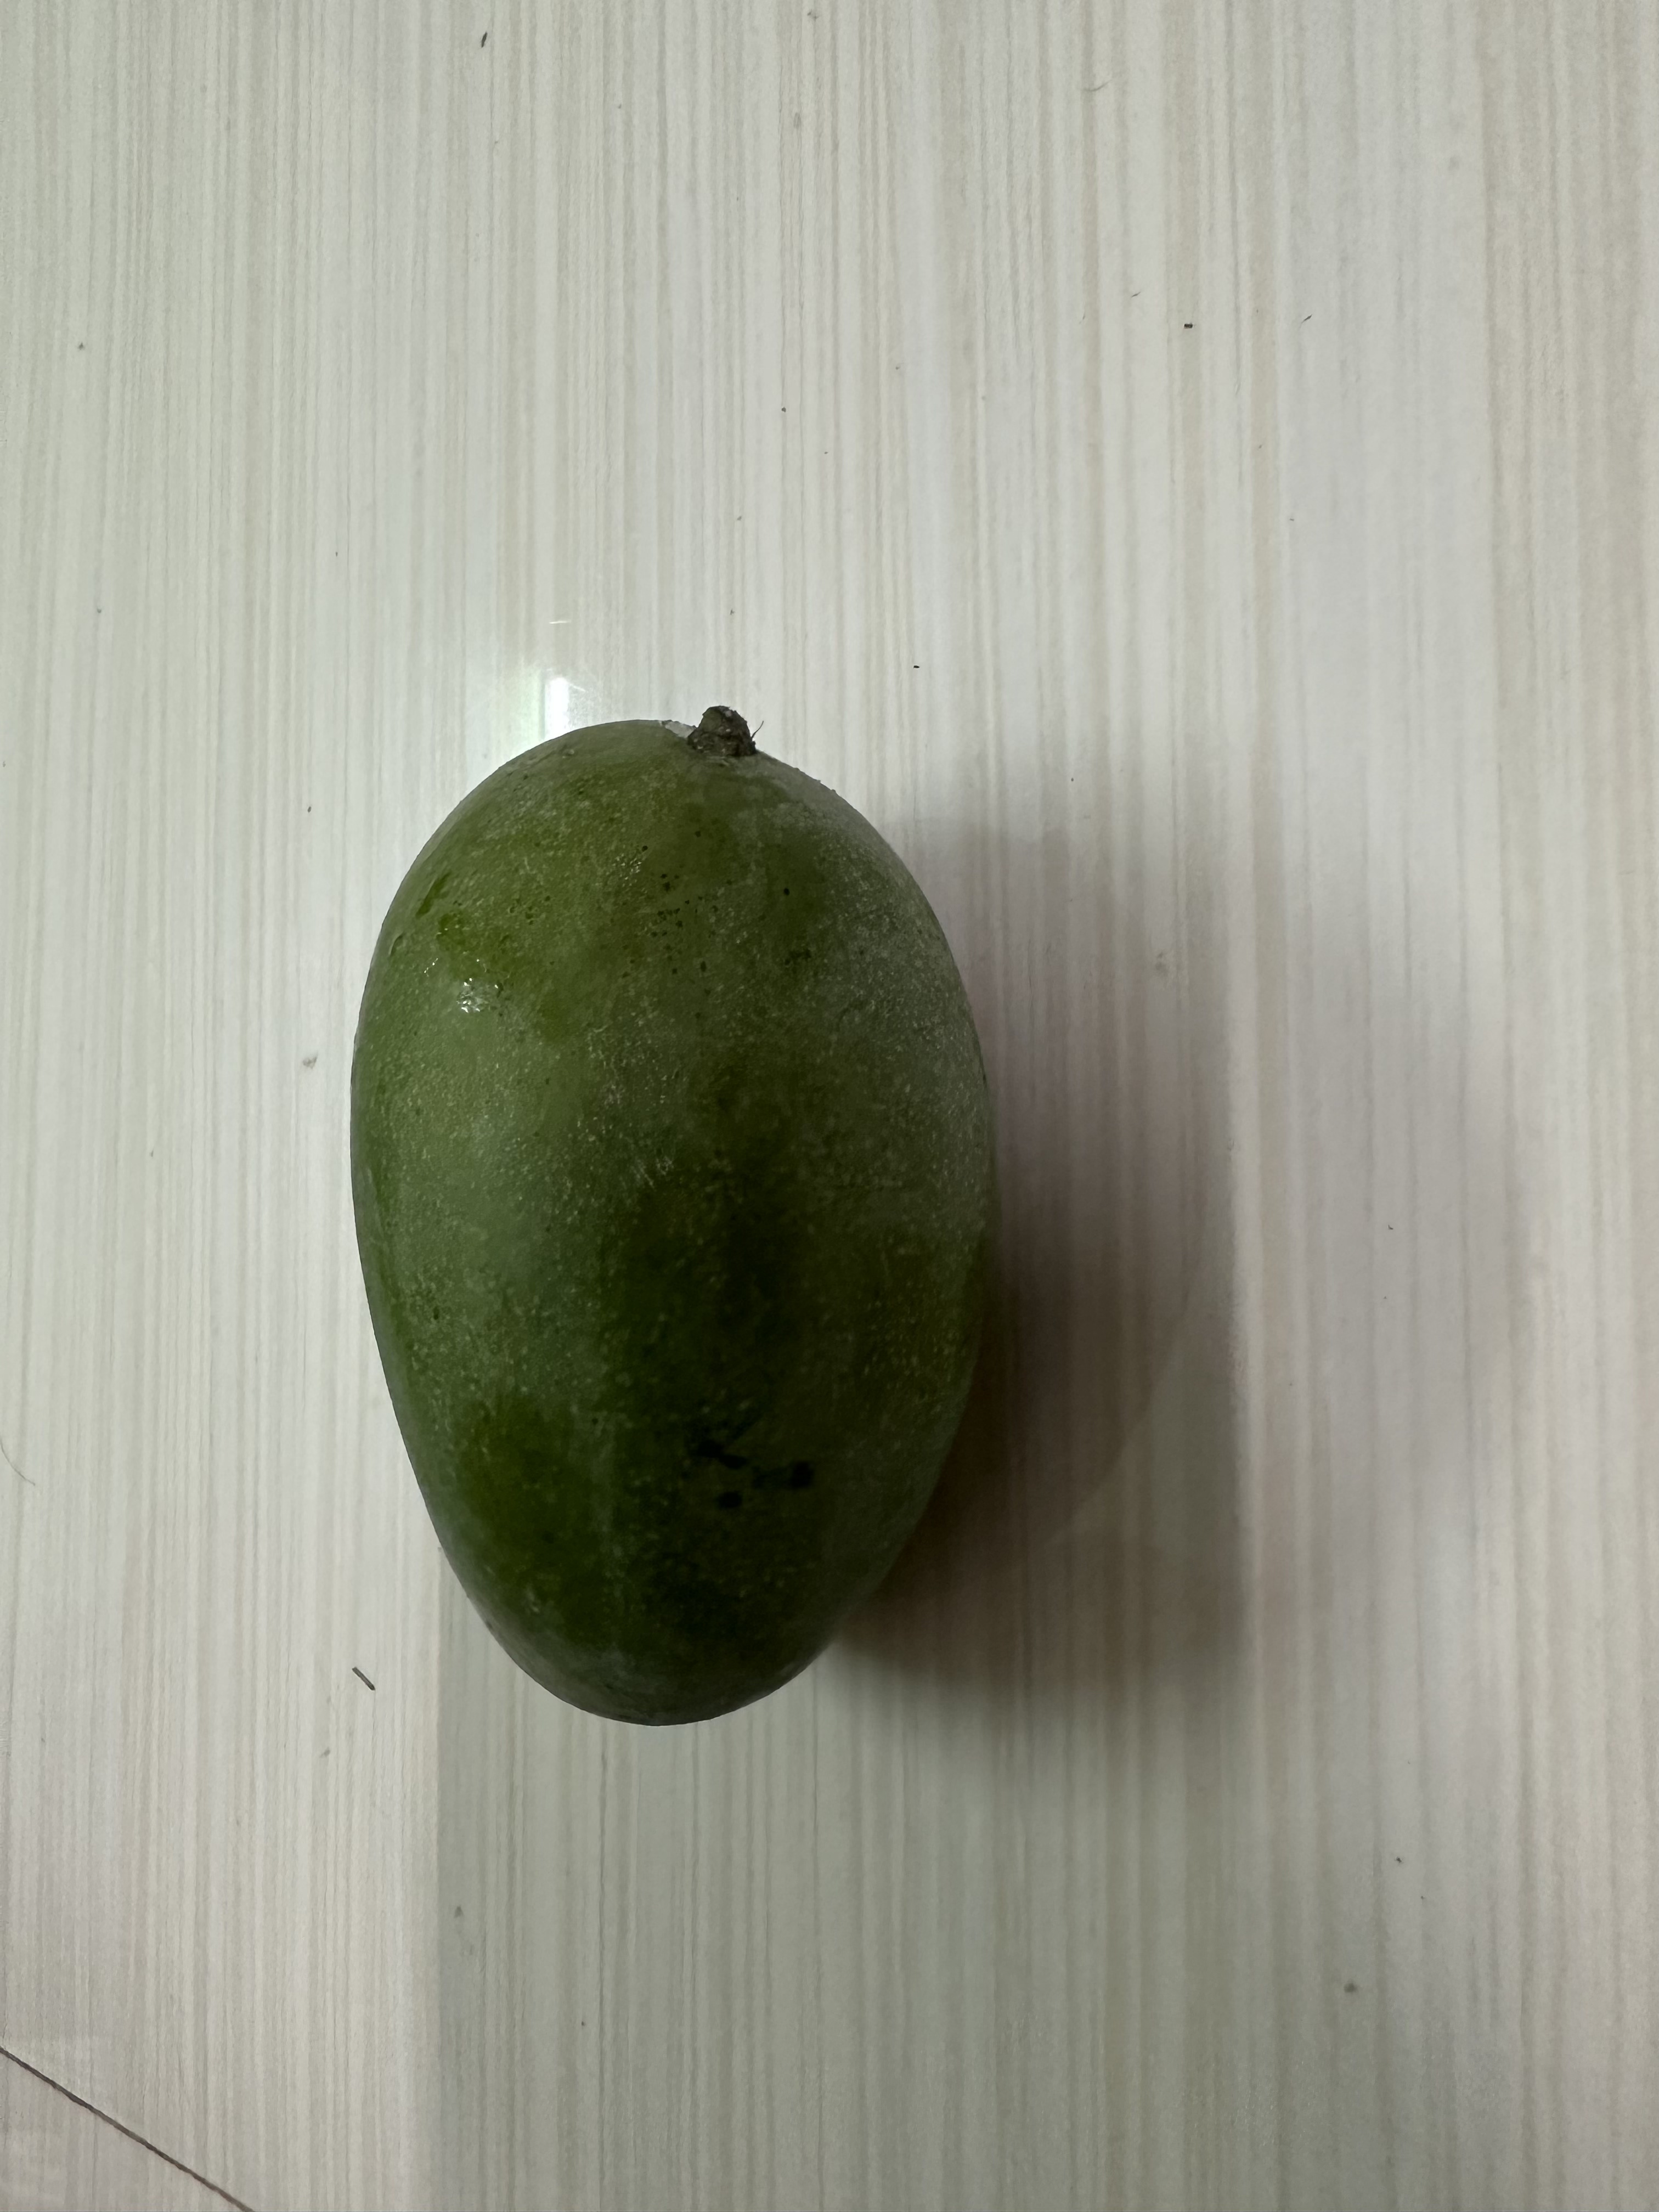
Mango variety: Amrapali